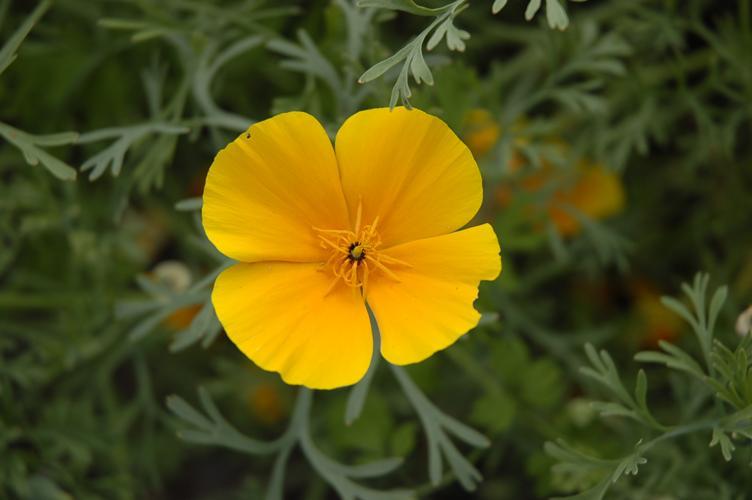
Label: californian poppy